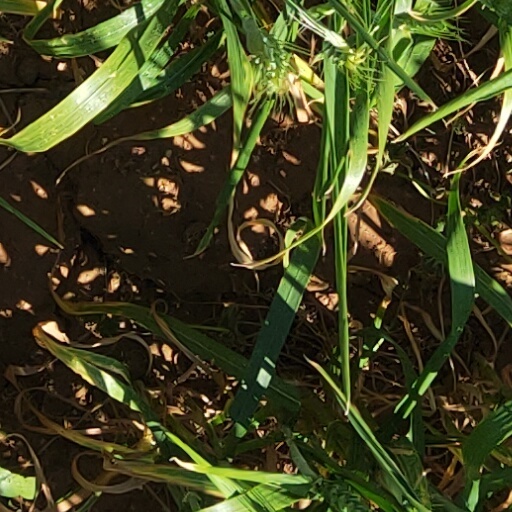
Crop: wheat